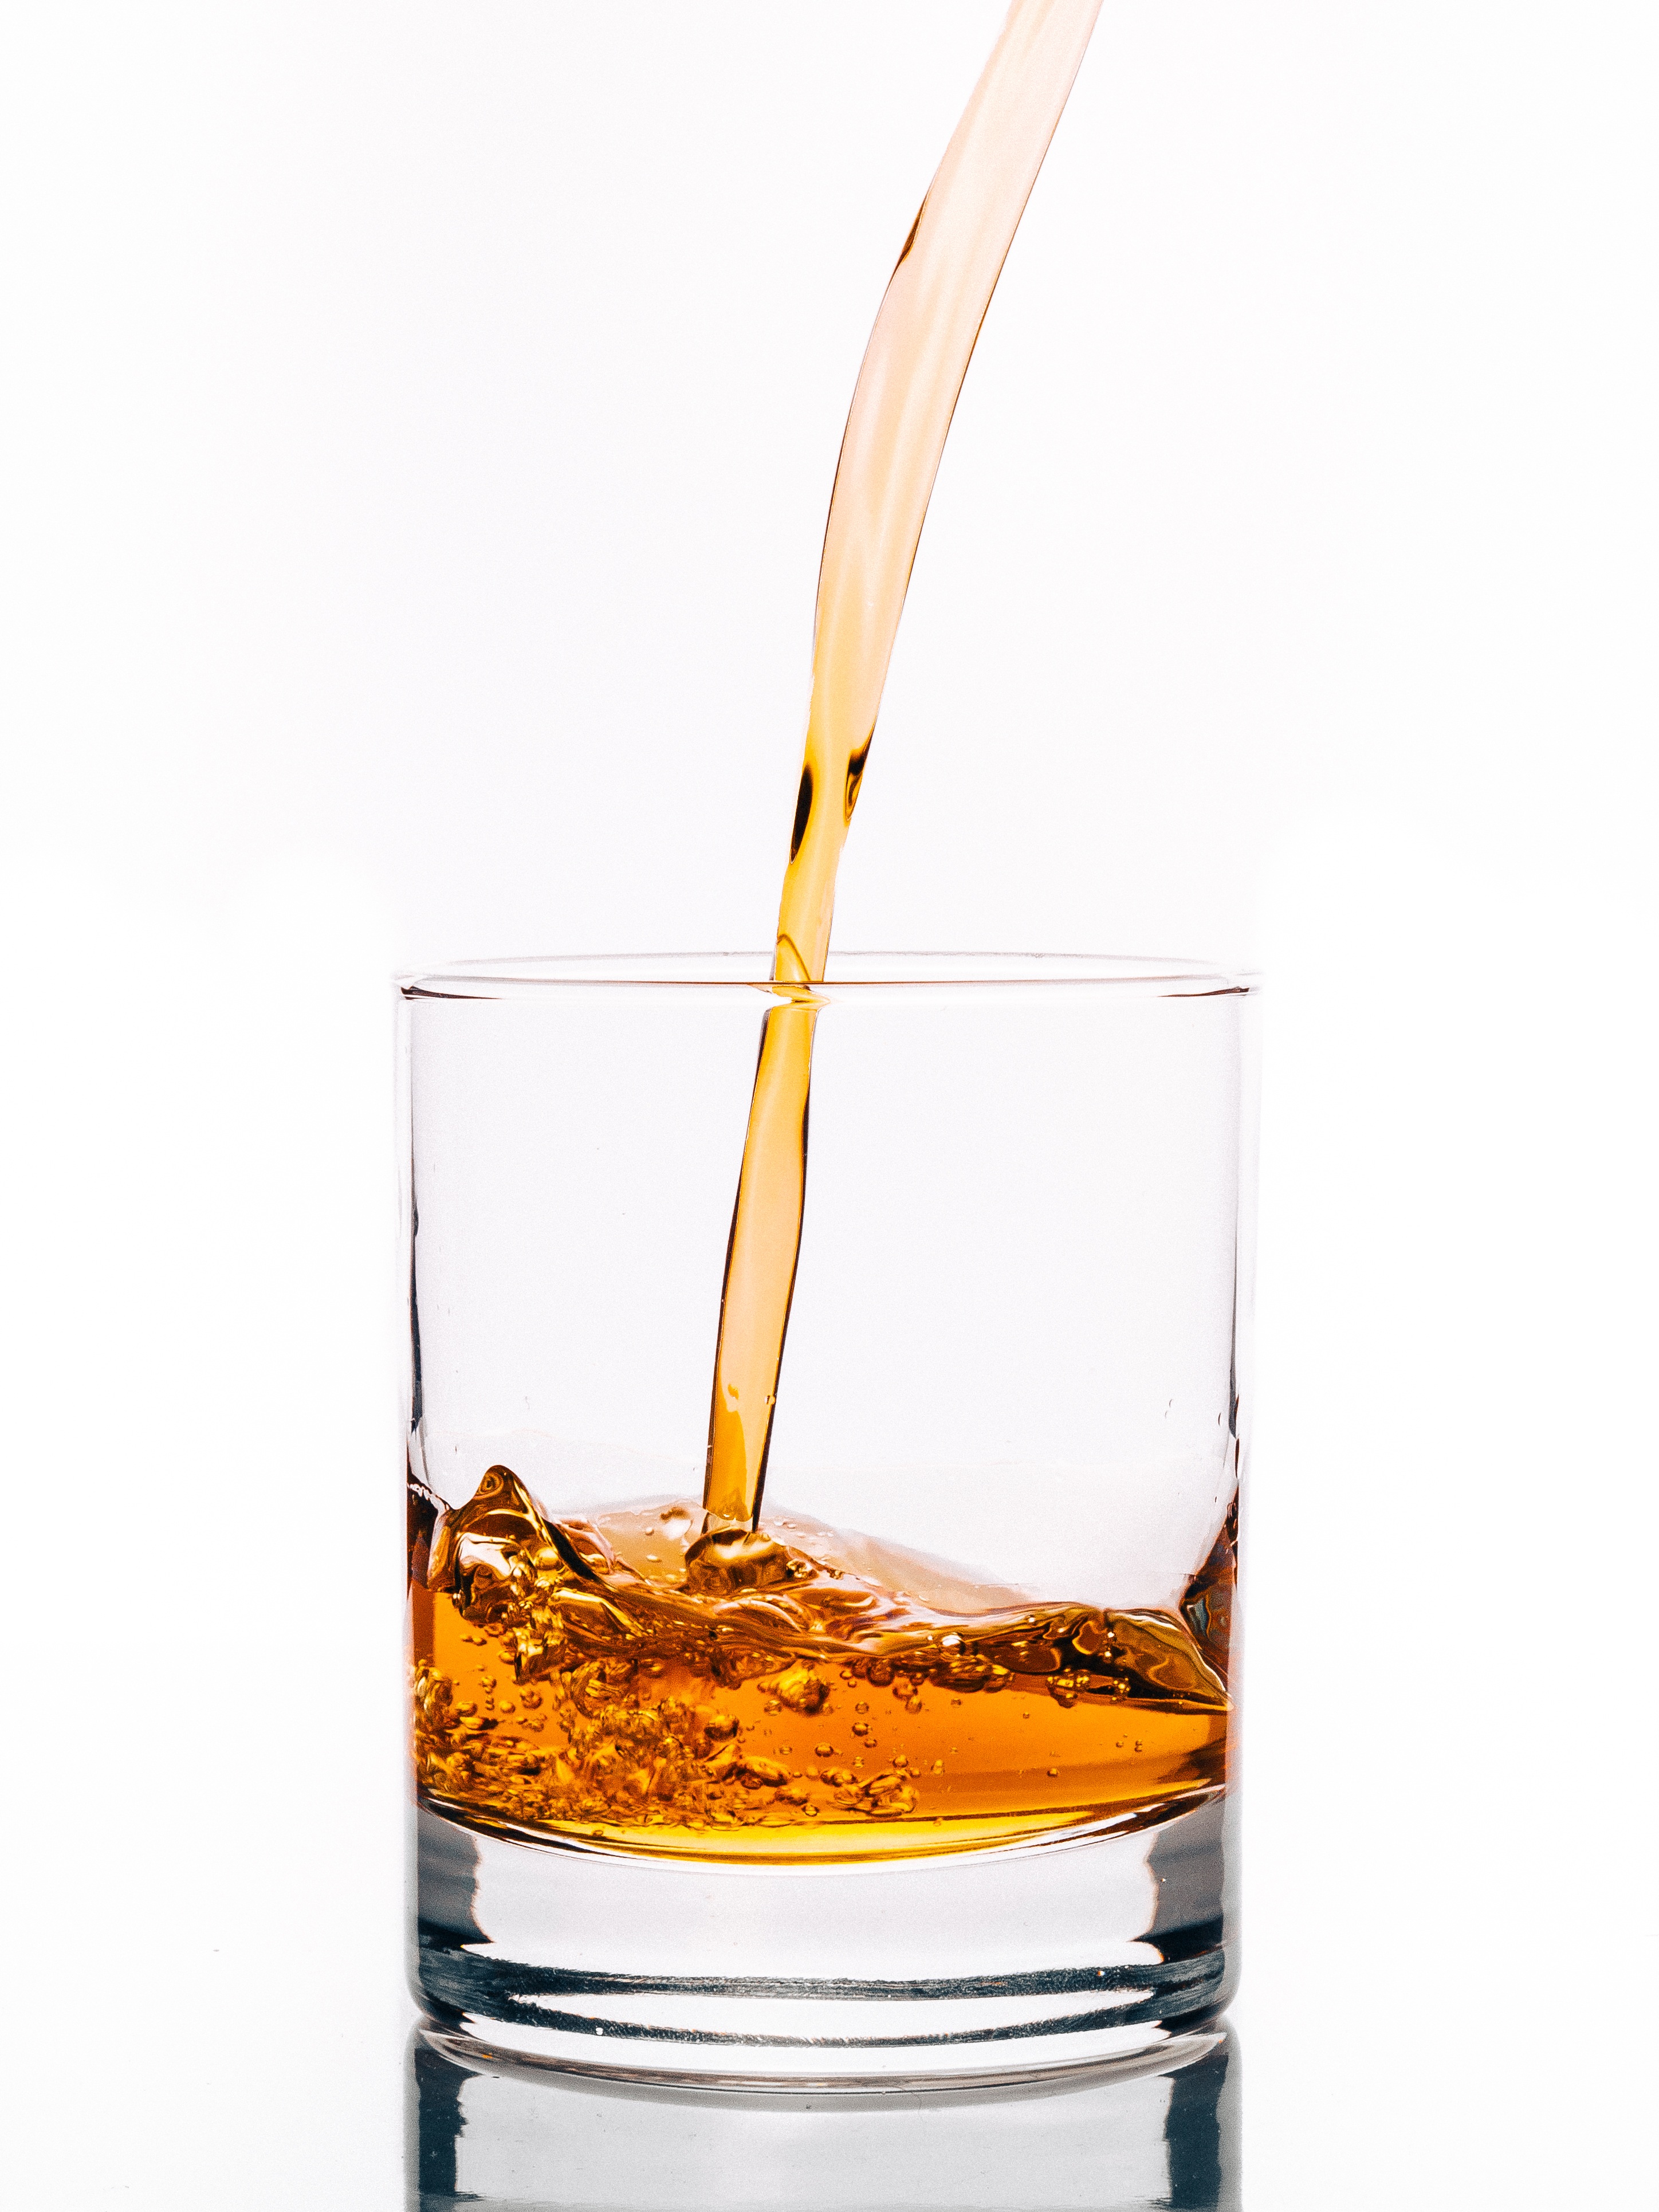
glass, bar, beverage, drink, alcohol, pouring, alcoholic, drinking, party, whisky, liqueur, alcoholic beverage, beer glass, distilled beverage